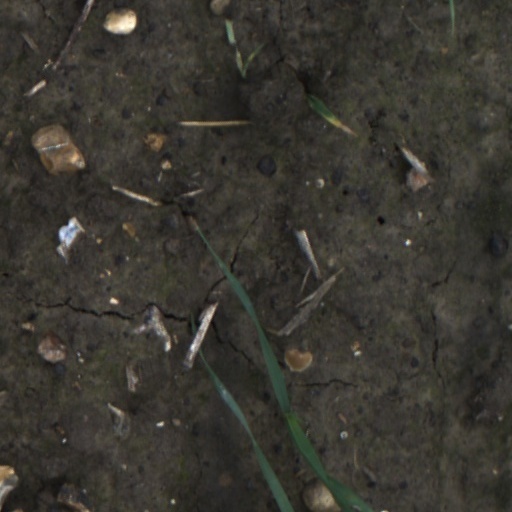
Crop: wheat